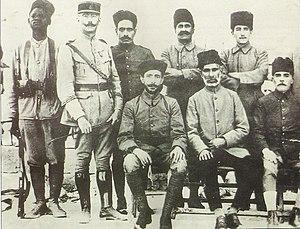
Pendant la période du déclin de l'Empire ottoman, le gouvernement des sultans mène, à partir de 1826, une série de réformes pour renforcer et moderniser l'armée ottomane afin de faire face aux révoltes intérieures et aux ambitions des puissances étrangères. Les réformes des Tanzimat établissent une armée permanente basée sur la conscription mais ne peuvent empêcher une série de défaites dans les guerres russo-turques et les guerres balkaniques. Allié de l'Allemagne pendant la Première guerre mondiale en Orient, il est entraîné dans sa défaite en 1918. Le refus de la capitulation entraîne la constitution d'une nouvelle armée nationale, autour de Mustafa Kemal, qui sort victorieuse de la guerre d'indépendance turque en 1922.